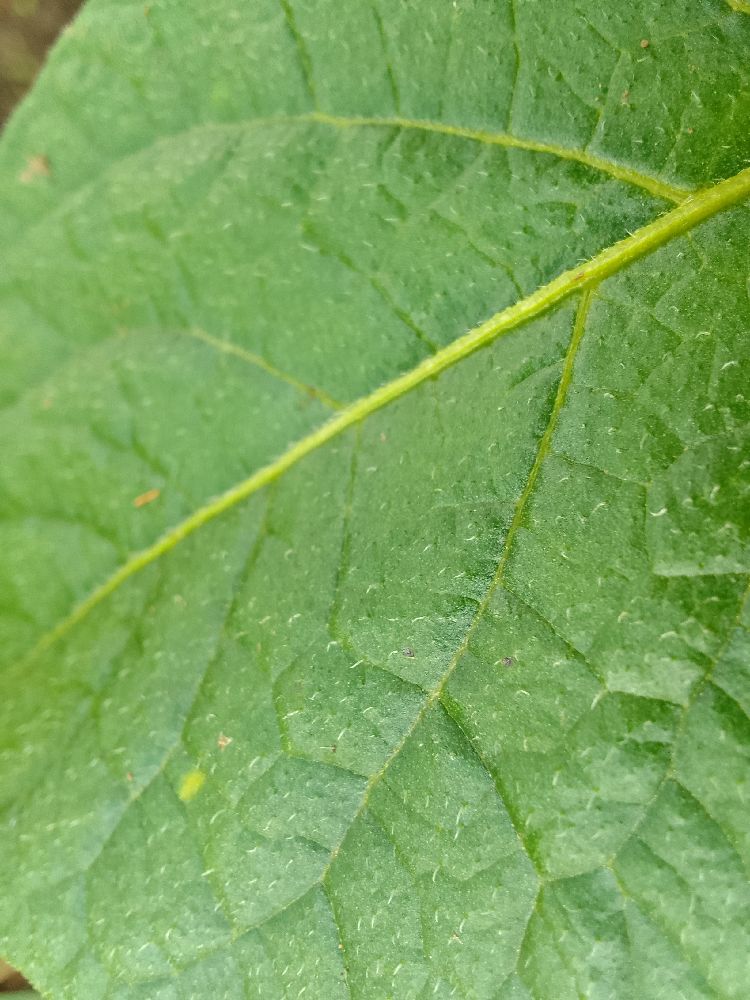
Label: Healthy